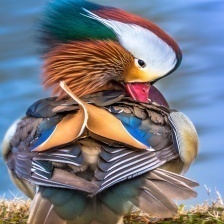
Species: MANDRIN DUCK
Scientific name: AIX GALERICULATA
ImageNet parent category: drake